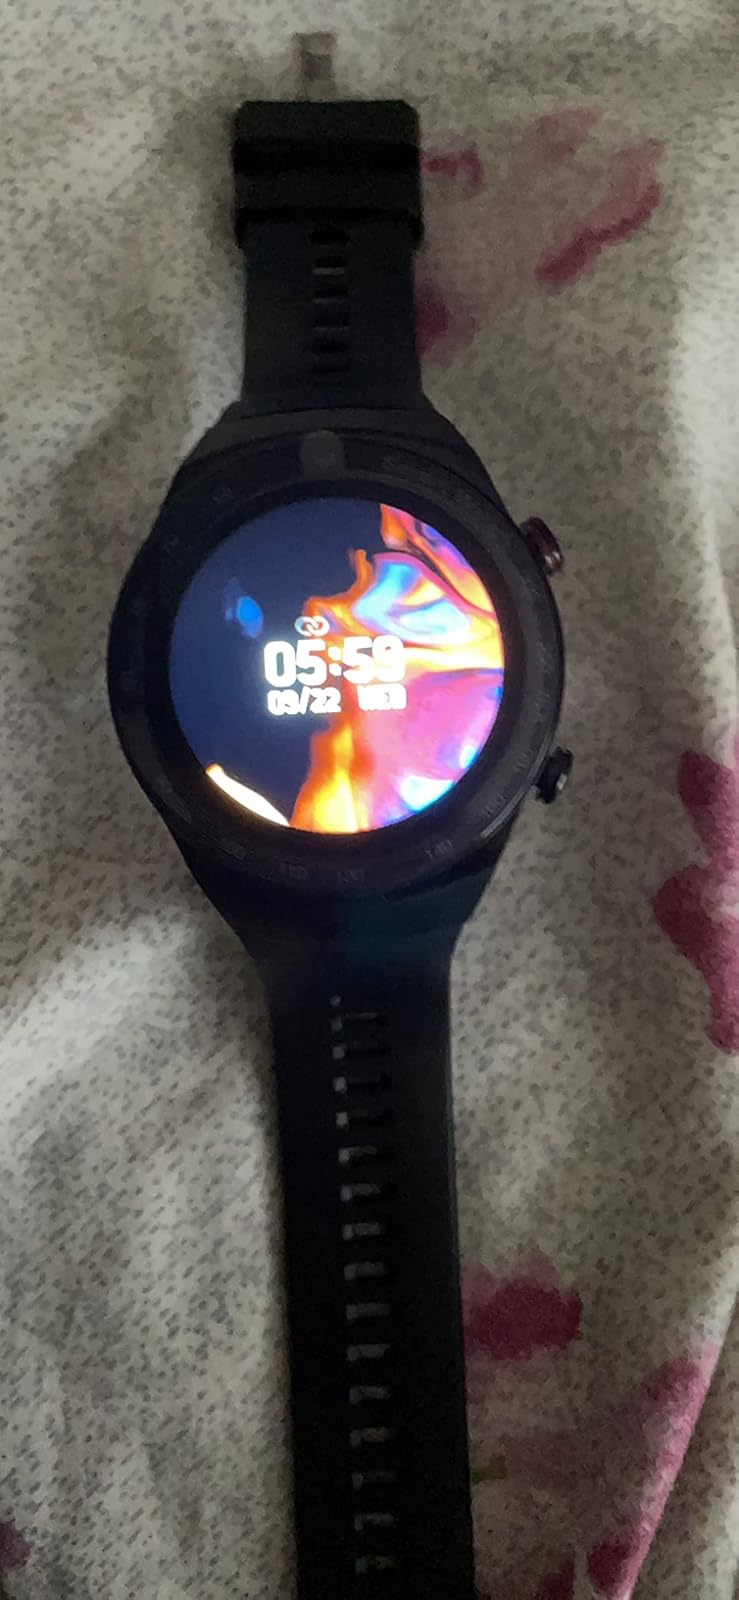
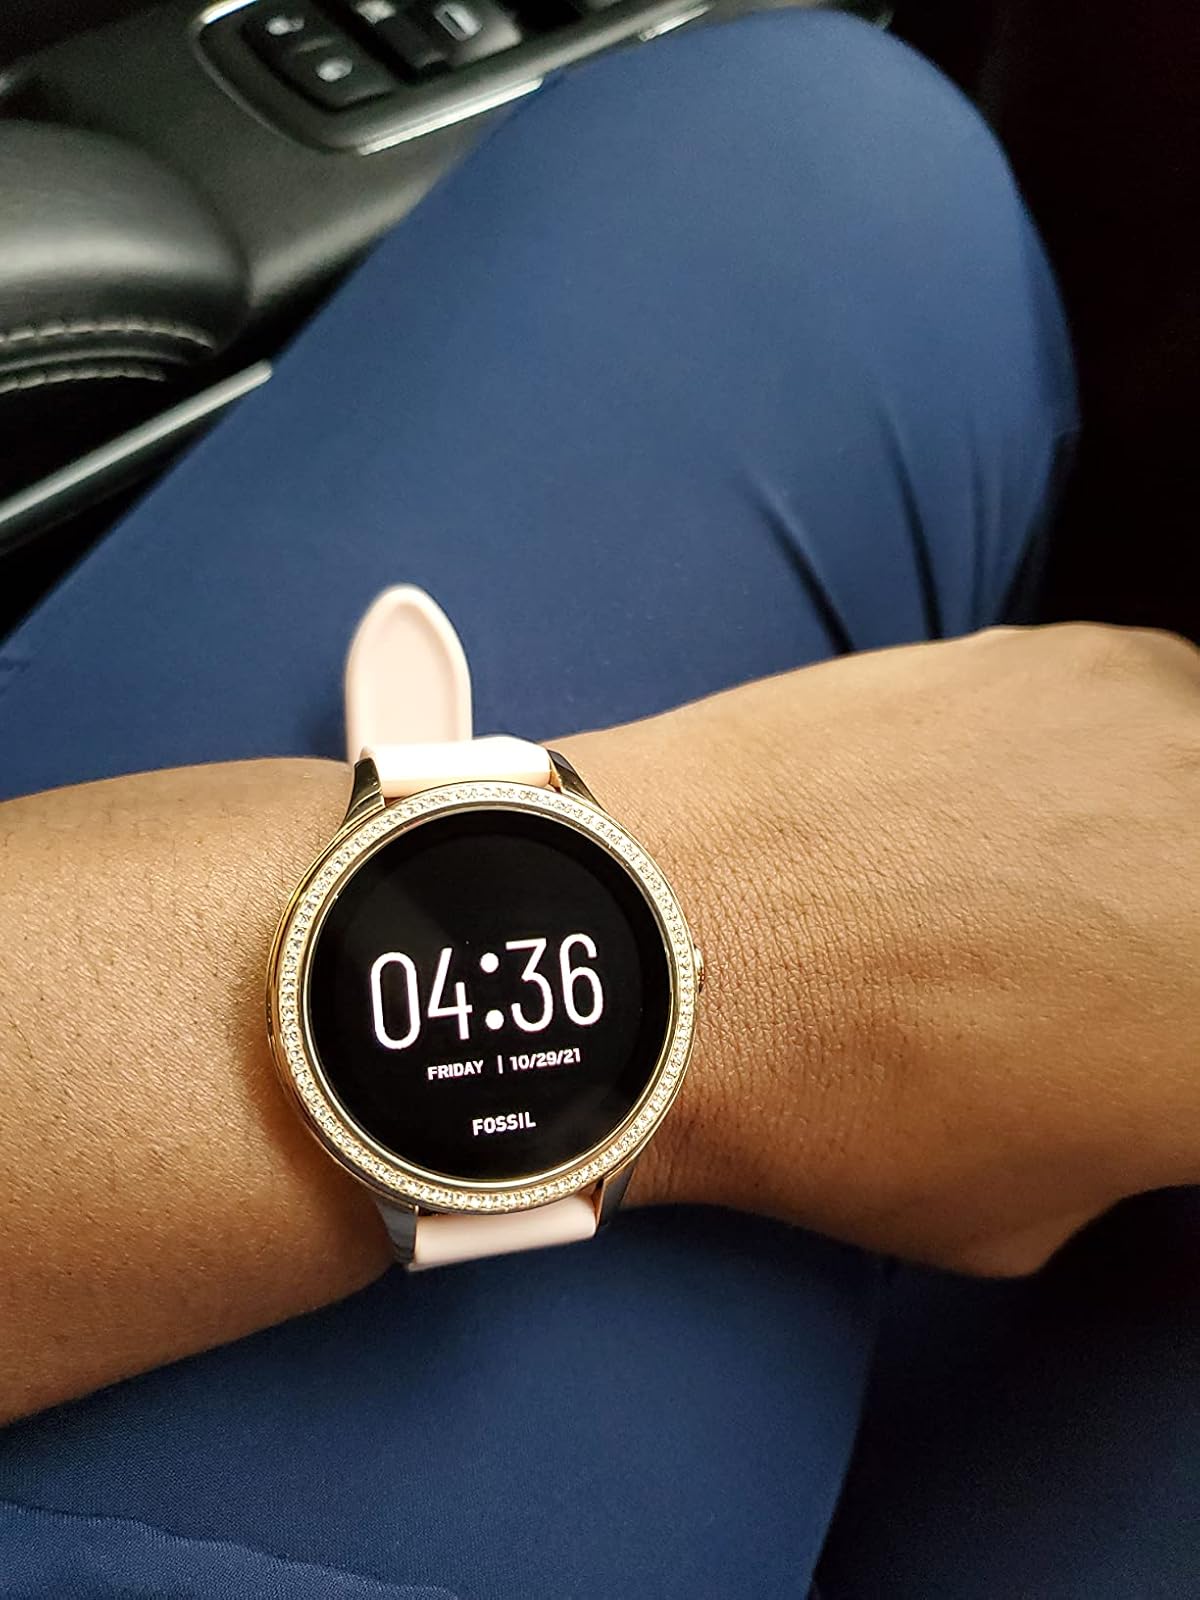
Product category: smartwatch
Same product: no